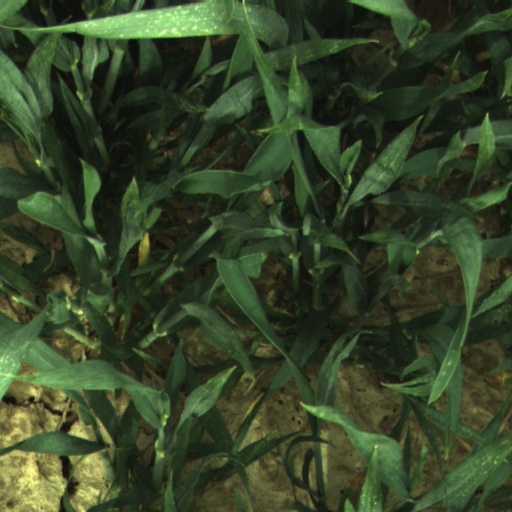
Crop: wheat